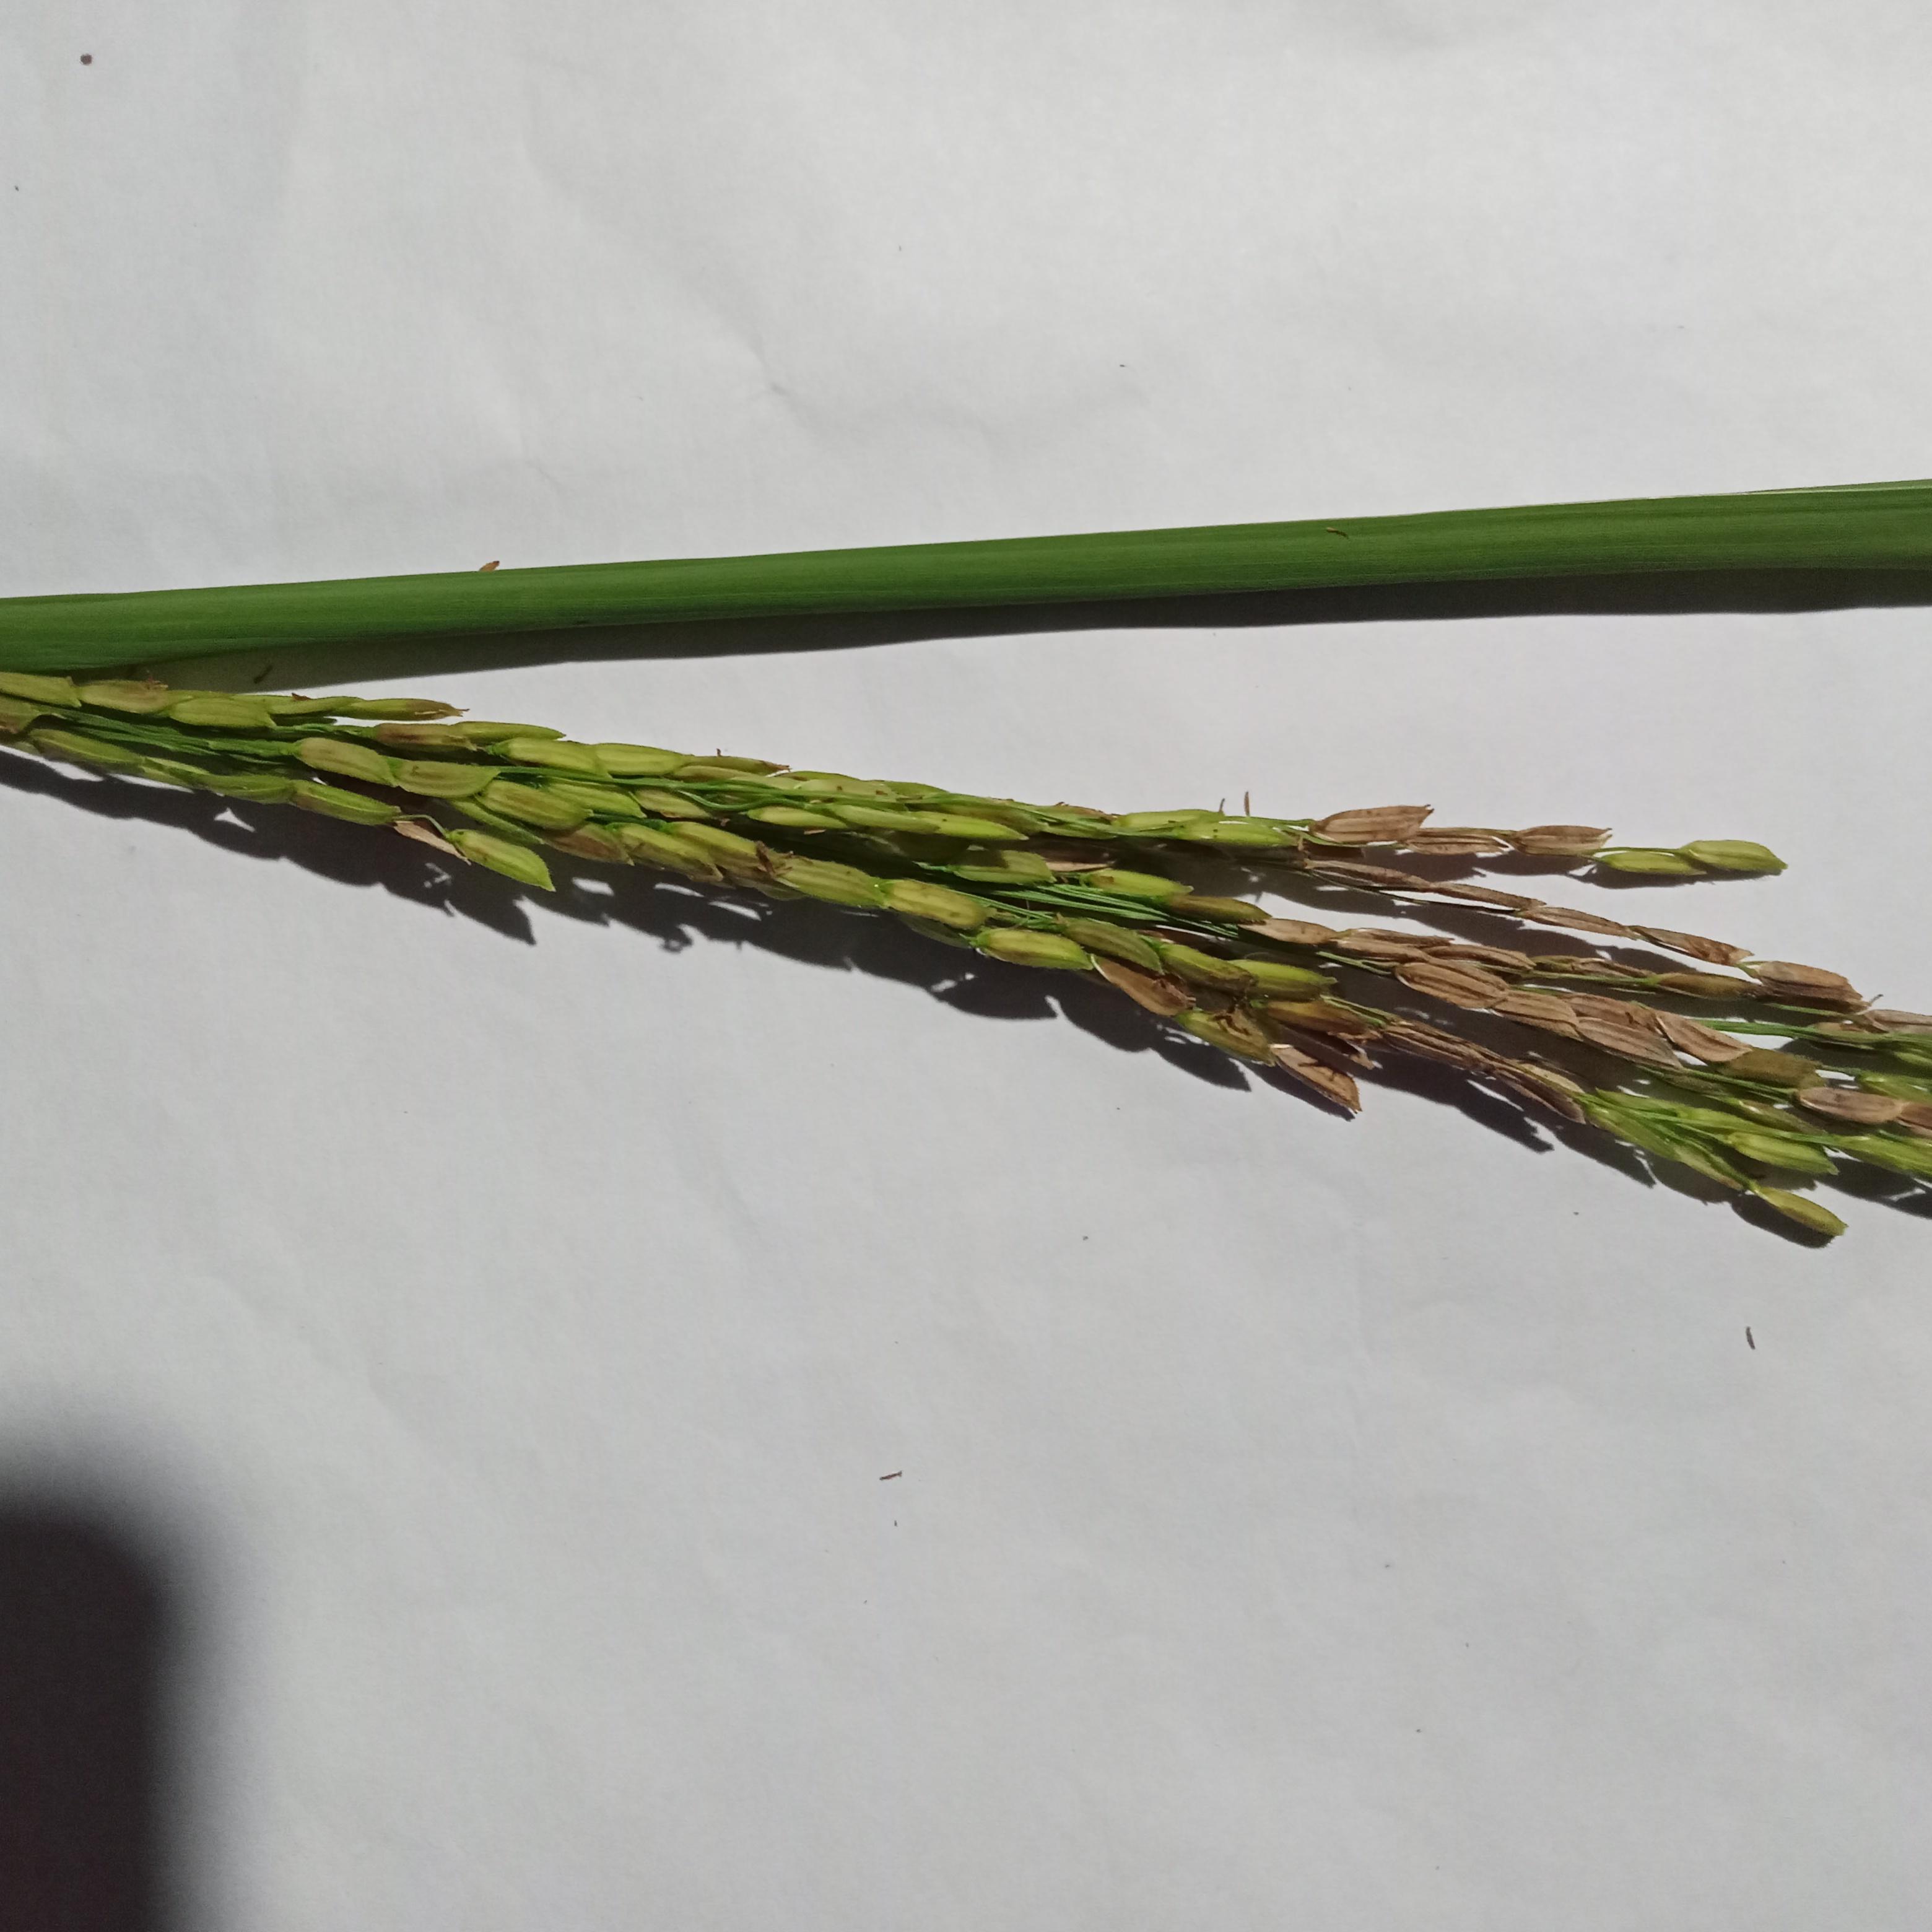
Label: Rice___Neck_Blast